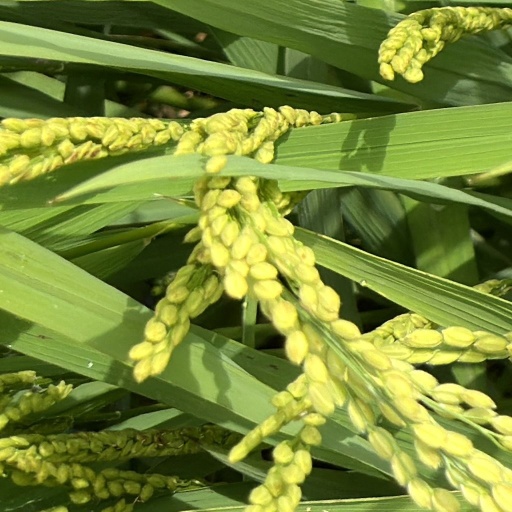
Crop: rice